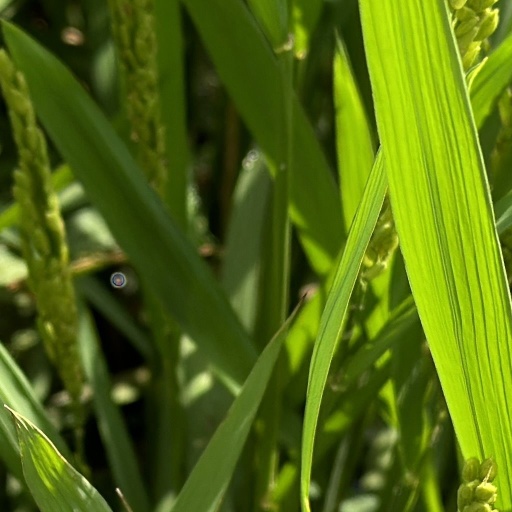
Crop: rice